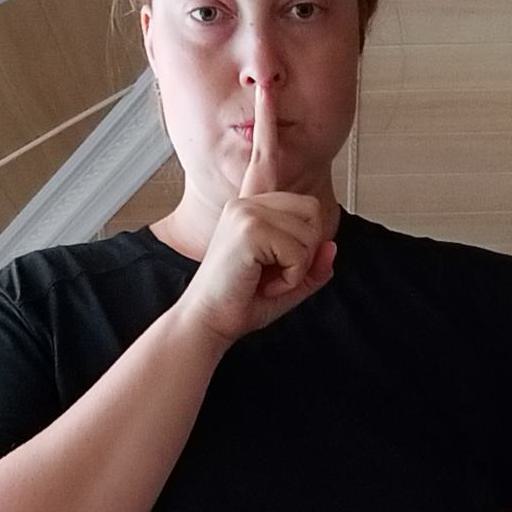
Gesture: mute